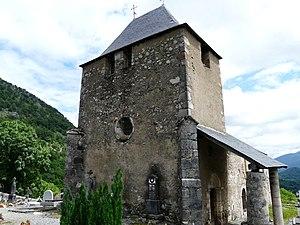
L'église Saint-Martin d'Ourde, Hautes-Pyrénées, France.
Ourde est une commune française située dans le département des Hautes-Pyrénées, en région Occitanie.
Cet article recense les monuments historiques des Hautes-Pyrénées, en France.
L'église Saint-Martin est une église catholique située à Ourde, dans le département français des Hautes-Pyrénées en France.